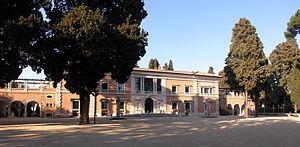
La Villa Massimo est un édifice situé à Rome et accueillant l'« Académie allemande Villa Massimo de Rome ». Le centre académique culturel allemand a été fondé en 1910.
Rome /ʁɔm/ est la capitale de l'Italie. Située au centre-ouest de la péninsule italienne, près de la mer Tyrrhénienne, elle est également la capitale de la région du Latium, et fut celle de l'Empire romain durant 357 ans. En 2019, elle compte 2 844 395 habitants établis sur 1 285 km², ce qui fait d'elle la commune la plus peuplée d'Italie et la troisième plus étendue d'Europe après Moscou et Londres. Son aire urbaine recense 4 356 403 habitants en 2016. Elle présente en outre la particularité de contenir un État enclavé dans son territoire : la cité-État du Vatican, dont le pape est le souverain. C'est le seul exemple existant d'un État à l'intérieur d'une ville.